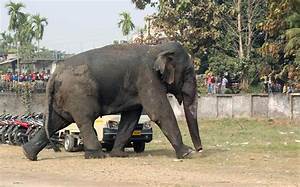
Label: elefante